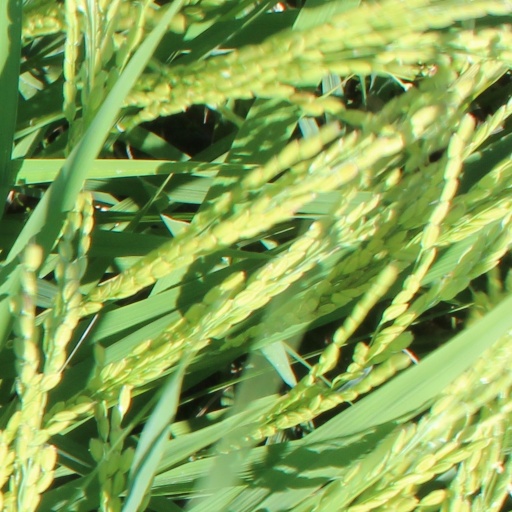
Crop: rice